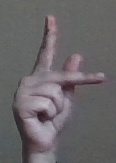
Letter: dha